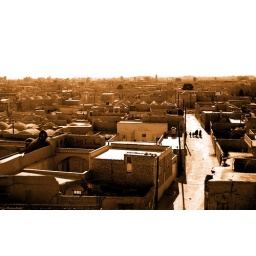
A street scene in Yazd taken from the roof of the Friday mosque